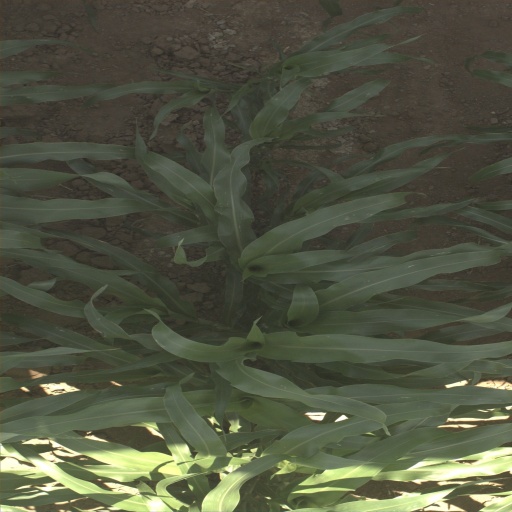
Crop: sorghum